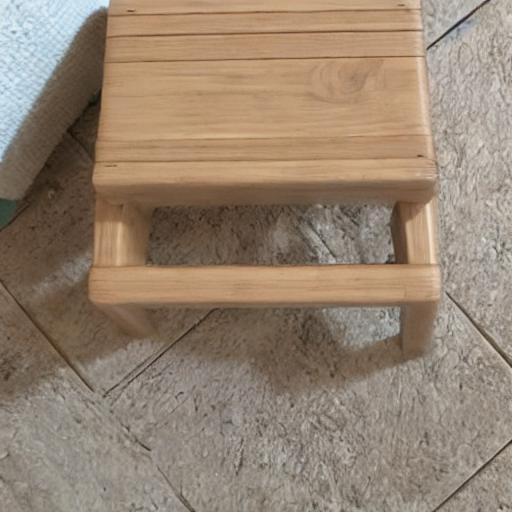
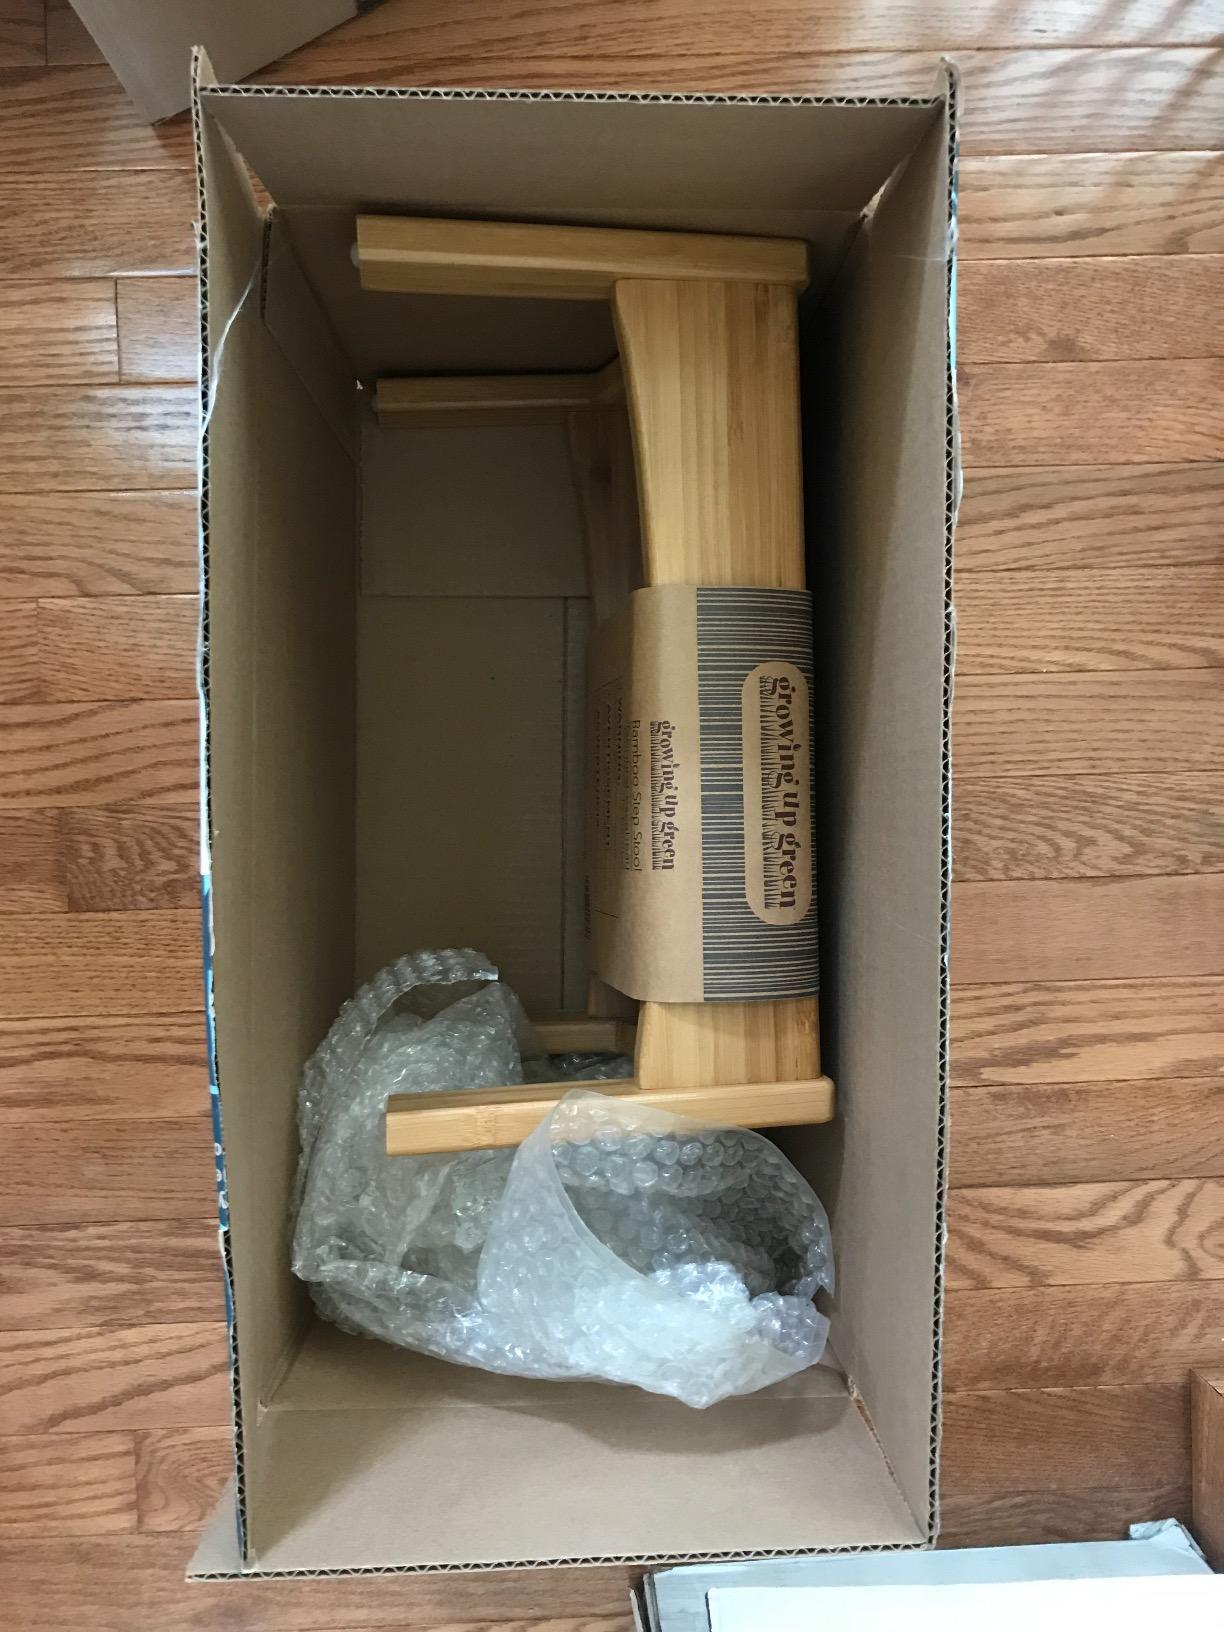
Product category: stool
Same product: no